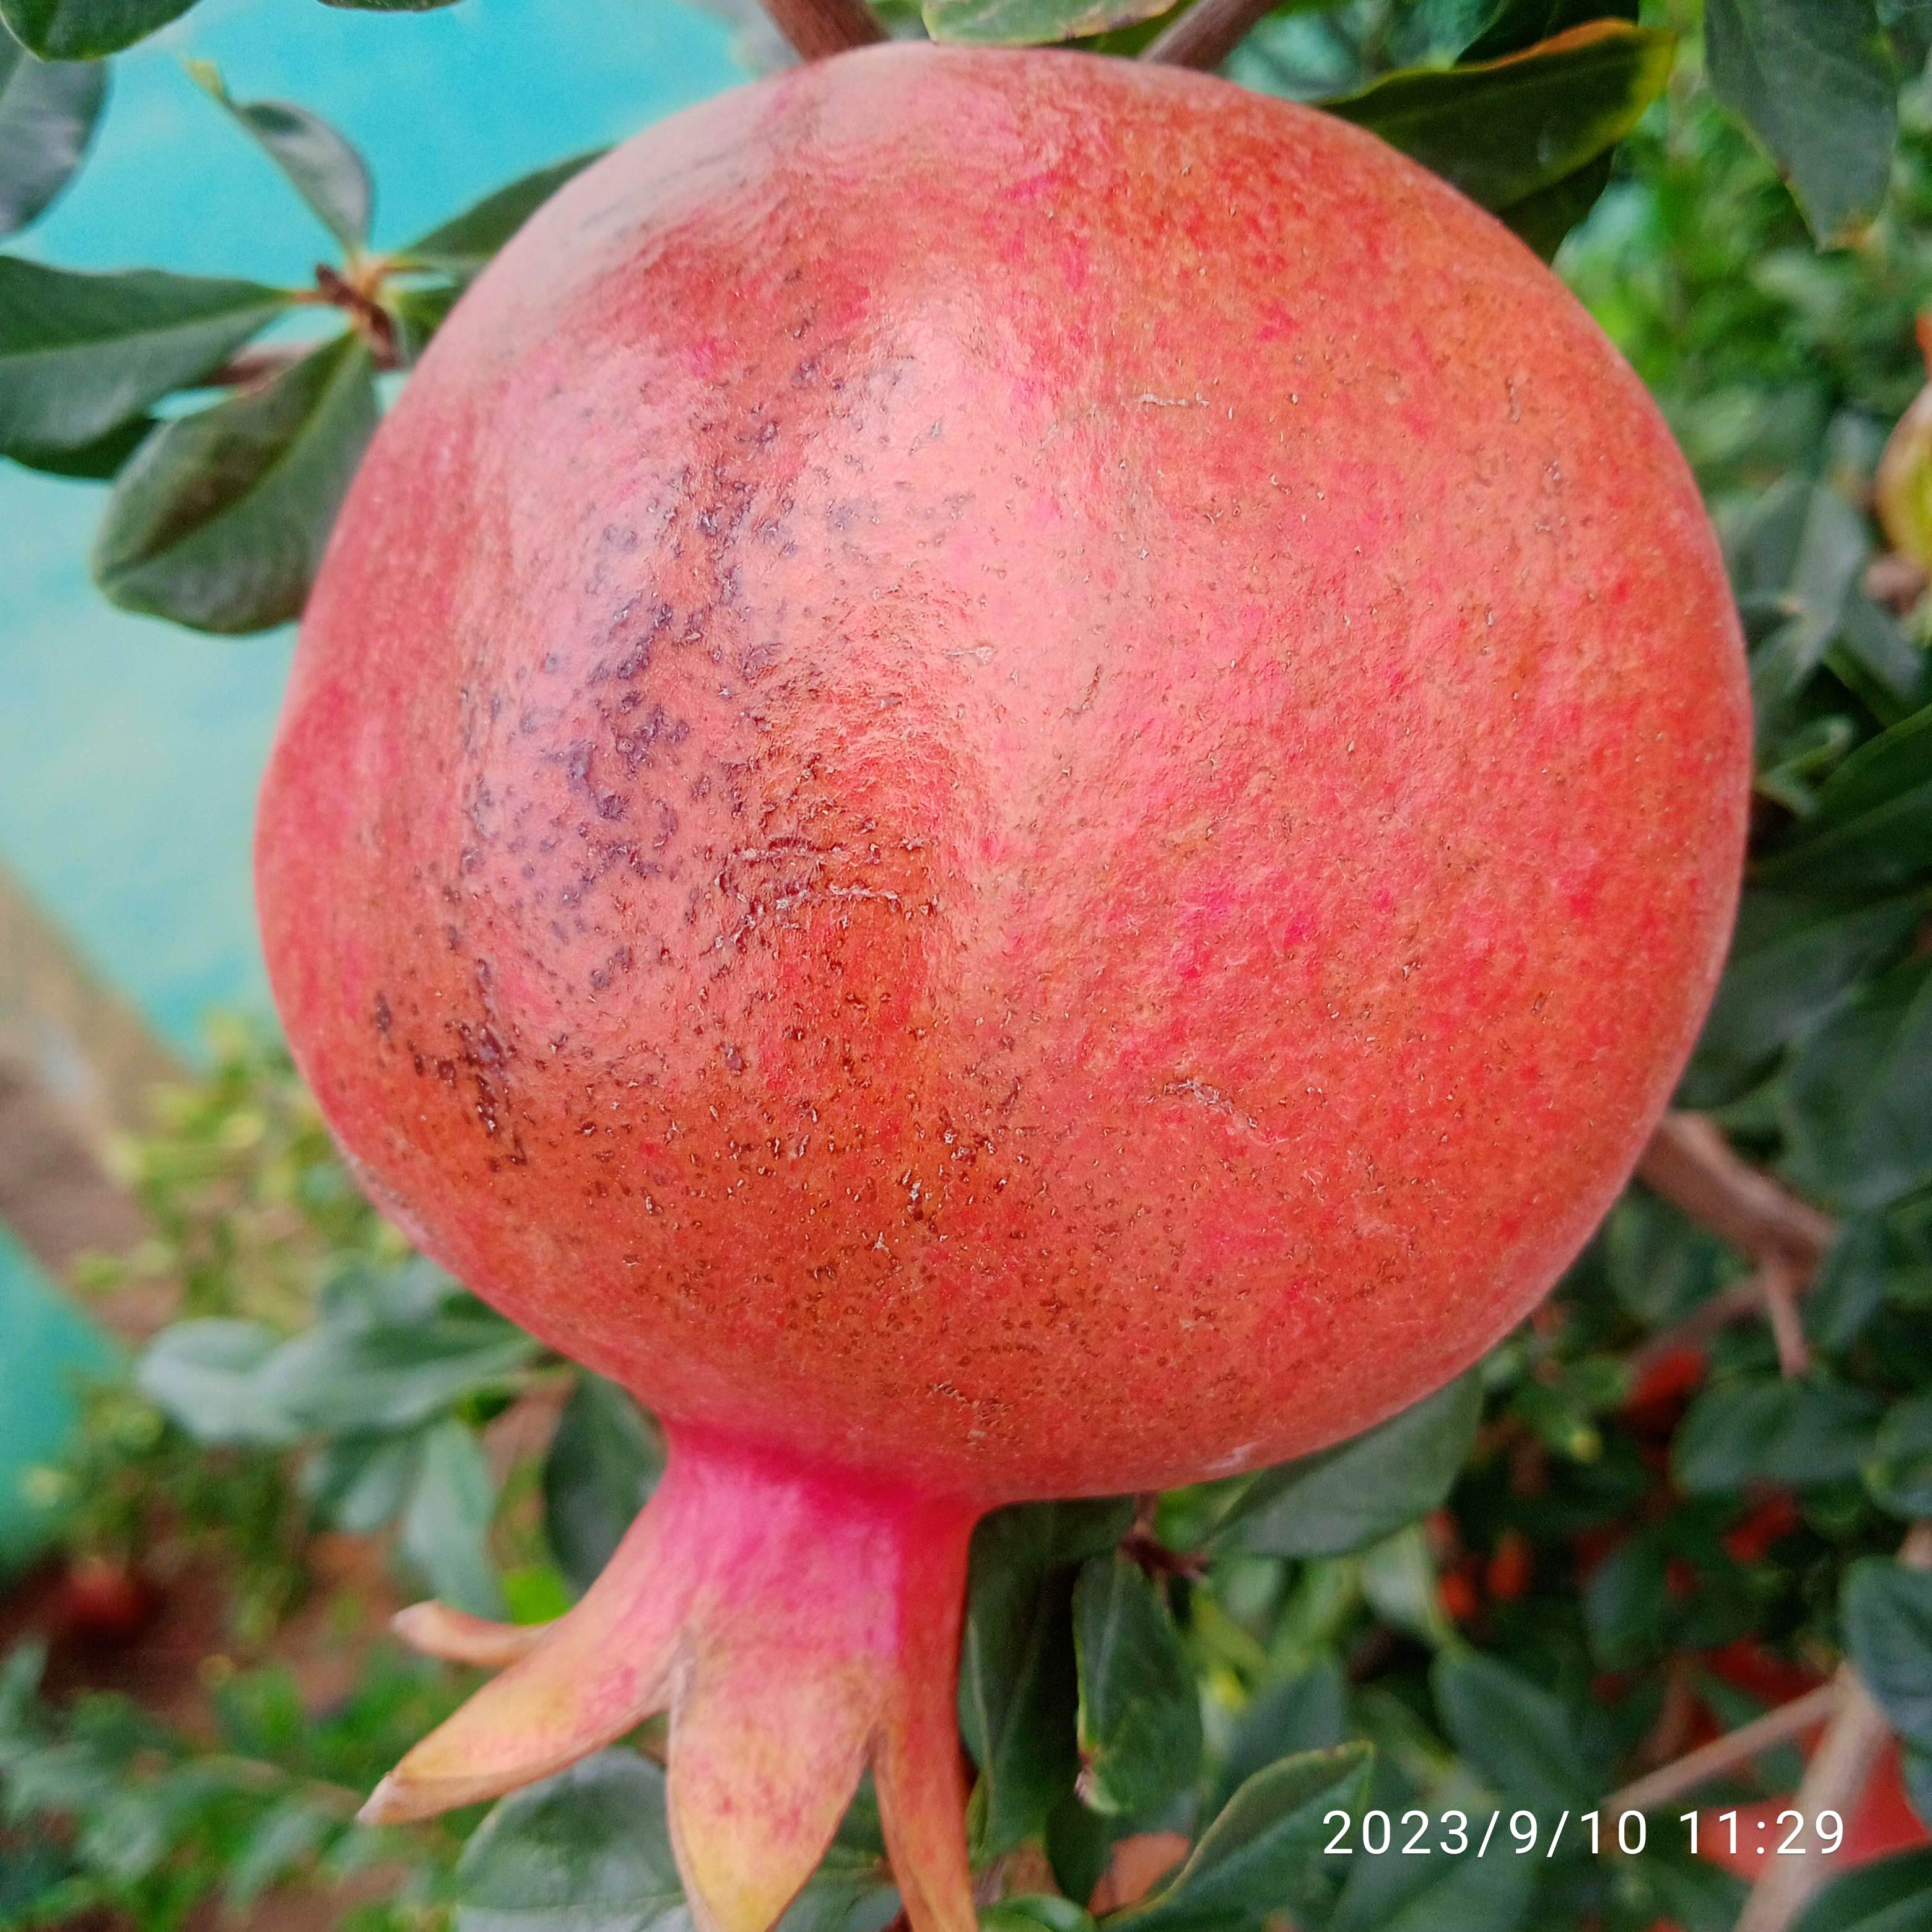
Label: Healthy